Joe Abbrescia

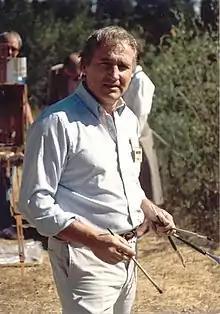

Joseph L. Abbrescia (October 1, 1936 - February 17, 2005) was an American painter of the American West. By 2002, he had become "one of the country's most accomplished plein-air artists."